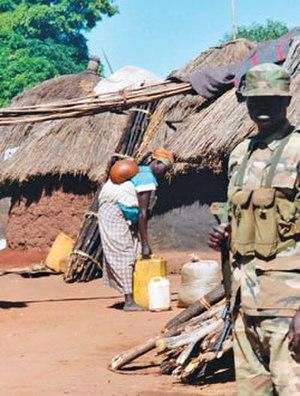
L'insurrection de l'Armée de résistance du Seigneur a débuté en 1986. Ce mouvement rebelle, créé dans le Nord de Ouganda en 1988, s'est distingué par la violence de ses attaques, les atrocités commises sur les civils et son recours extensif aux enlèvements d'enfants dans le but d'en faire des soldats ou des esclaves.